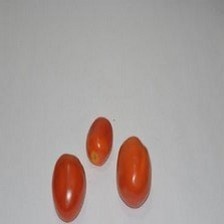
Label: tomato